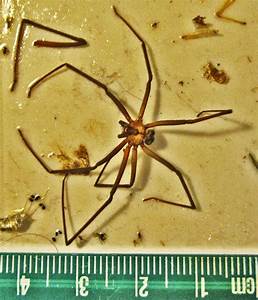
Label: spider